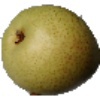
Label: Pear 1